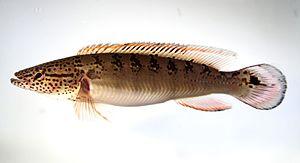
Crenicichla est un genre qui regroupe 81 espèces de poissons de la famille des Cichlidae. Batrachops Heckel, 1840 et Boggiania Perugia, 1897 en sont synonymes.